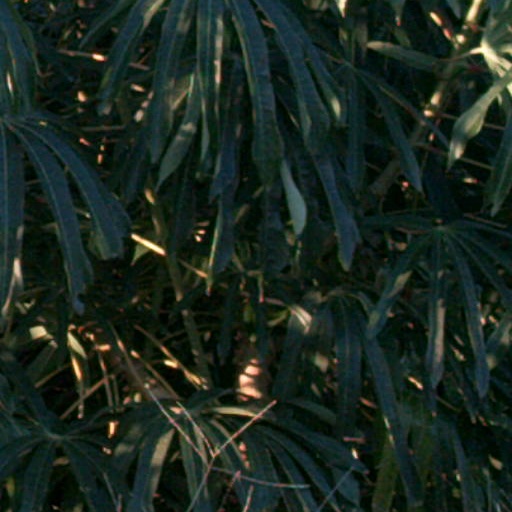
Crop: cassava